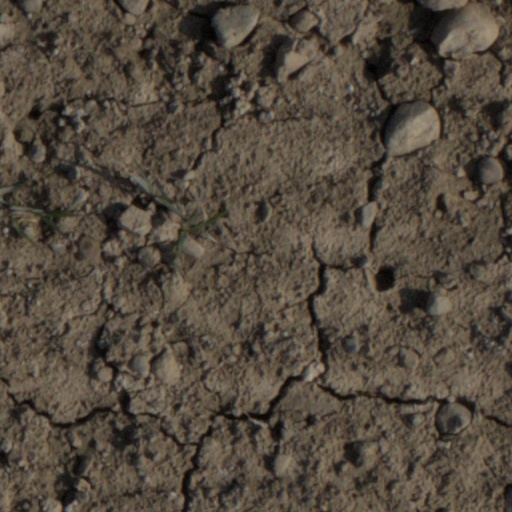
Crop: wheat